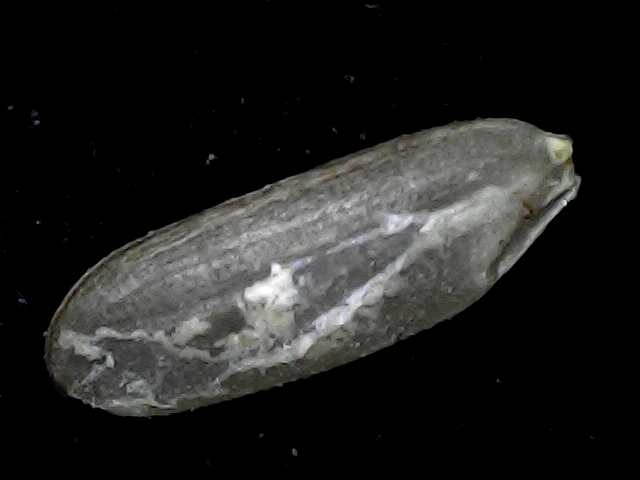
Rice variety: BD72